Ernest Arushanov

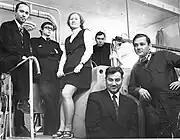
Collaborators of Laboratory of Semiconductor compounds (from left to right: Ernest Arushanov, Vladimir Pruglo, Liudmila Lukianova, Alexandr Nateprov, Serghei Radautsan (head of the laboratory), Dmitrii Samusi).

E. Arushanov's scientific interests are extremely diverse, but still the bases of his works are works on the theory of transport phenomena in various semiconductor compounds. This is evidenced by his dissertations, PhD and doctorate.